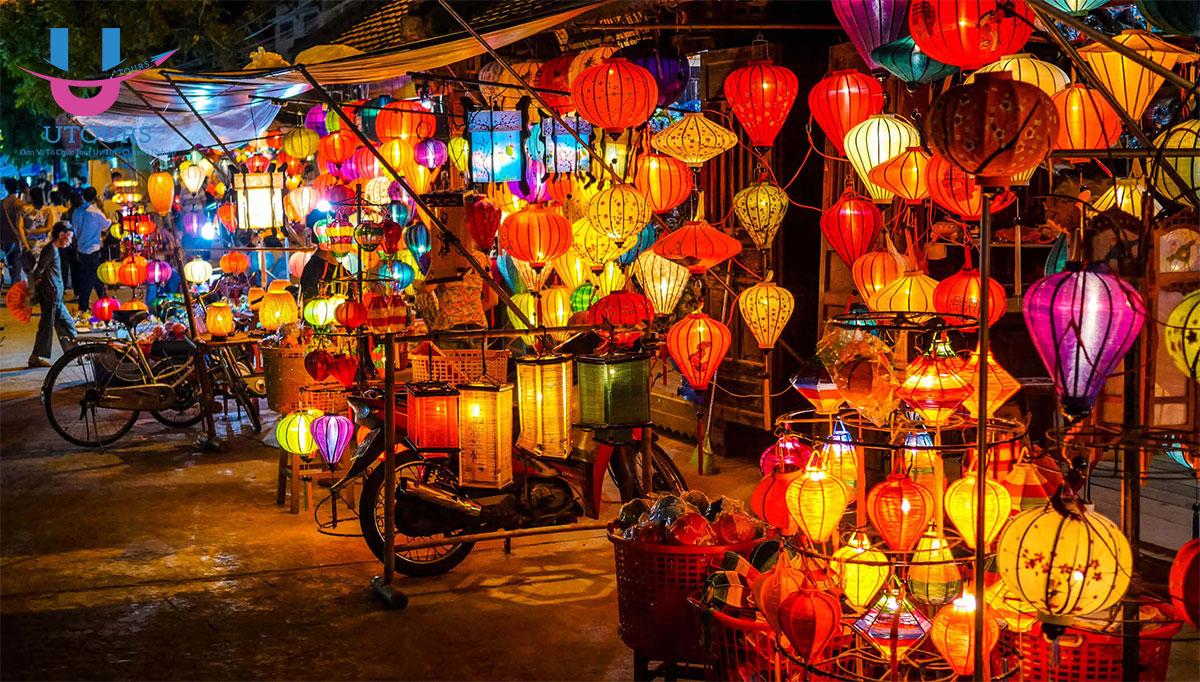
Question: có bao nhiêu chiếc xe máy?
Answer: có một chiếc